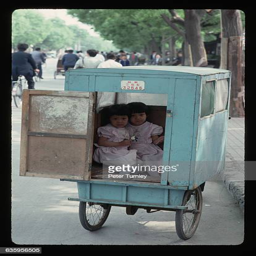
young twin girls ride in a wooden trailer attached to the back of a tricycle